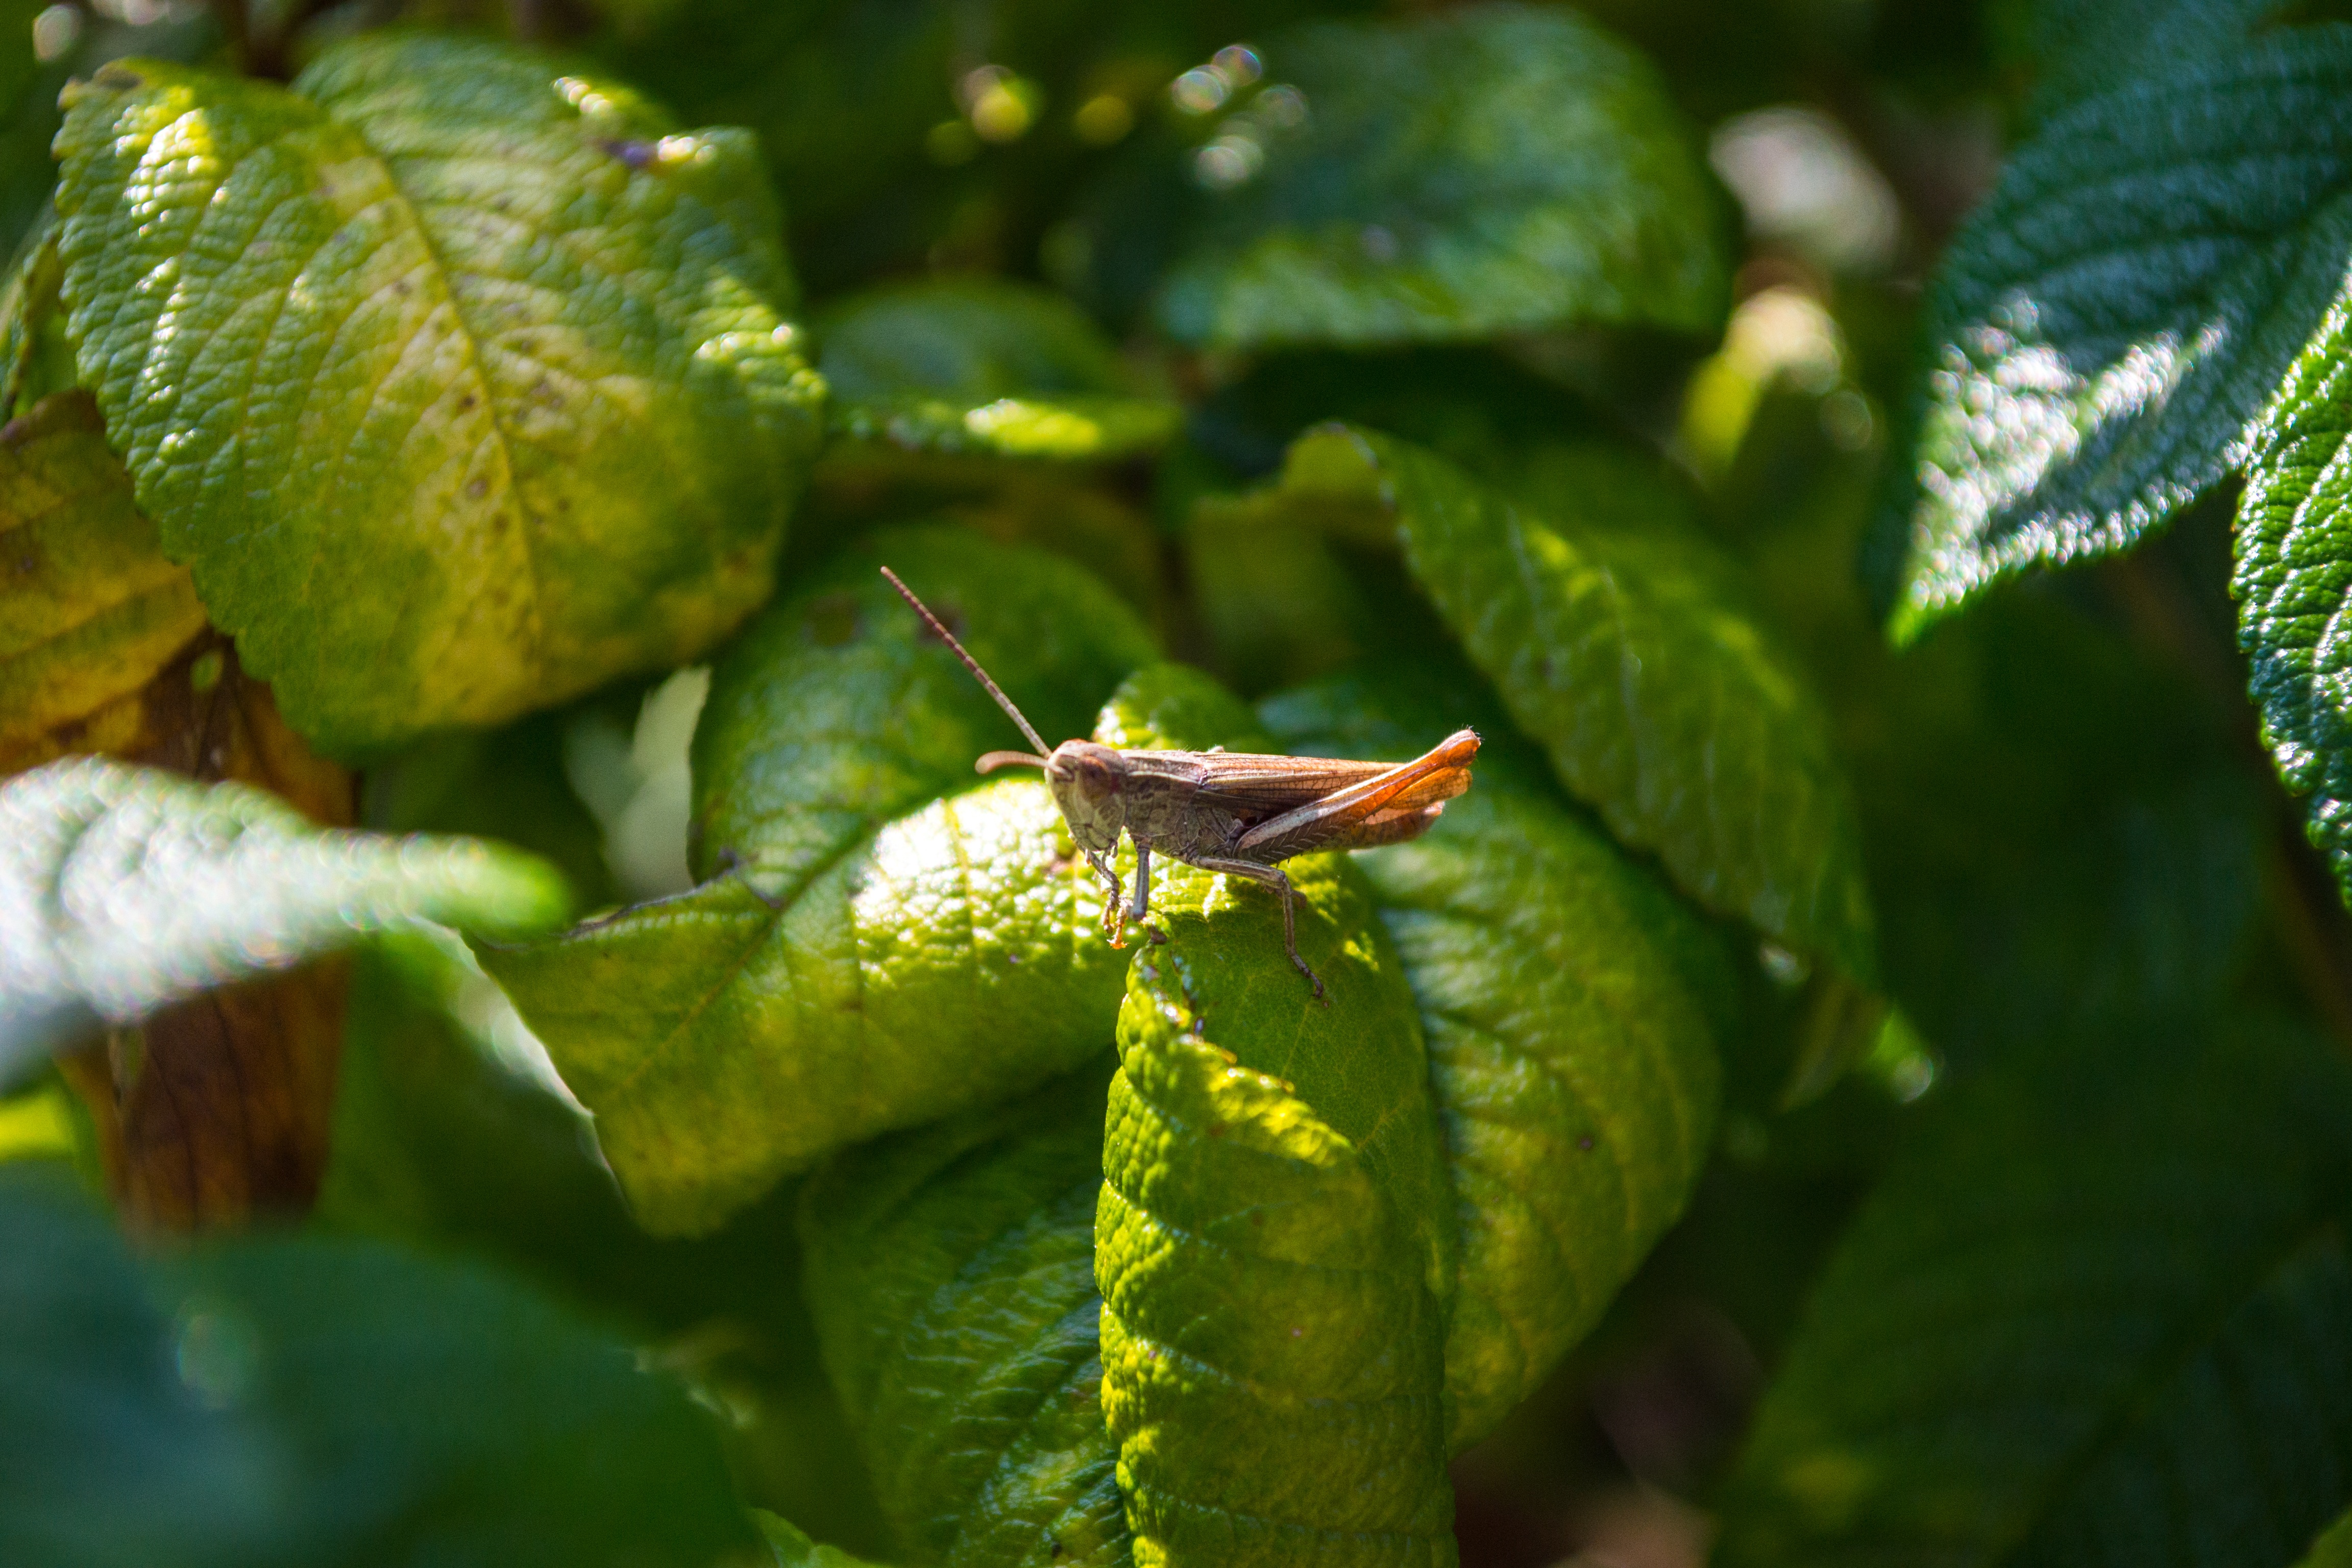
nature, plant, leaf, flower, wildlife, food, green, jungle, produce, insect, botany, flora, fauna, grille, invertebrate, close up, shrub, rainforest, macro photography, flowering plant, land plant